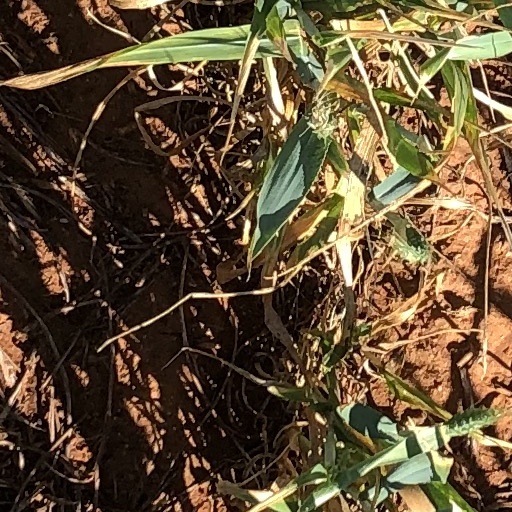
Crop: wheat